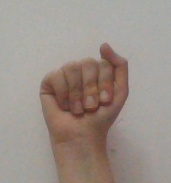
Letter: saad